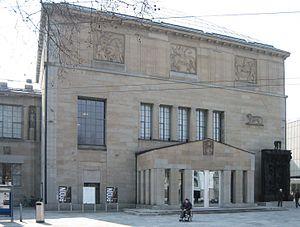
Le Zürich Kunsthaus est le musée des beaux-arts de la ville de Zurich. Il se situe dans le centre-ville, et donne sur la place dite Heimplatz, à la limite du quartier historique du Niederdorf. Il est soutenu par la Zürcher Kunstgesellschaft et contient une importante collection d'œuvres européennes allant de la fin du Moyen Âge, jusqu'à la période contemporaine. Après le musée des beaux-arts de Bâle, c'est l'une des collections d’art les plus importantes de Suisse.
Cette liste présente les biens culturels d'importance nationale dans le canton de Zurich. Cette liste correspond à l'édition 2009 de l'Inventaire Suisse des biens culturels d'importance nationale pour le canton de Zurich. Il est trié par commune et inclus : 204 bâtiments séparés, 66 collections, 50 sites archéologiques et trois cas particuliers.